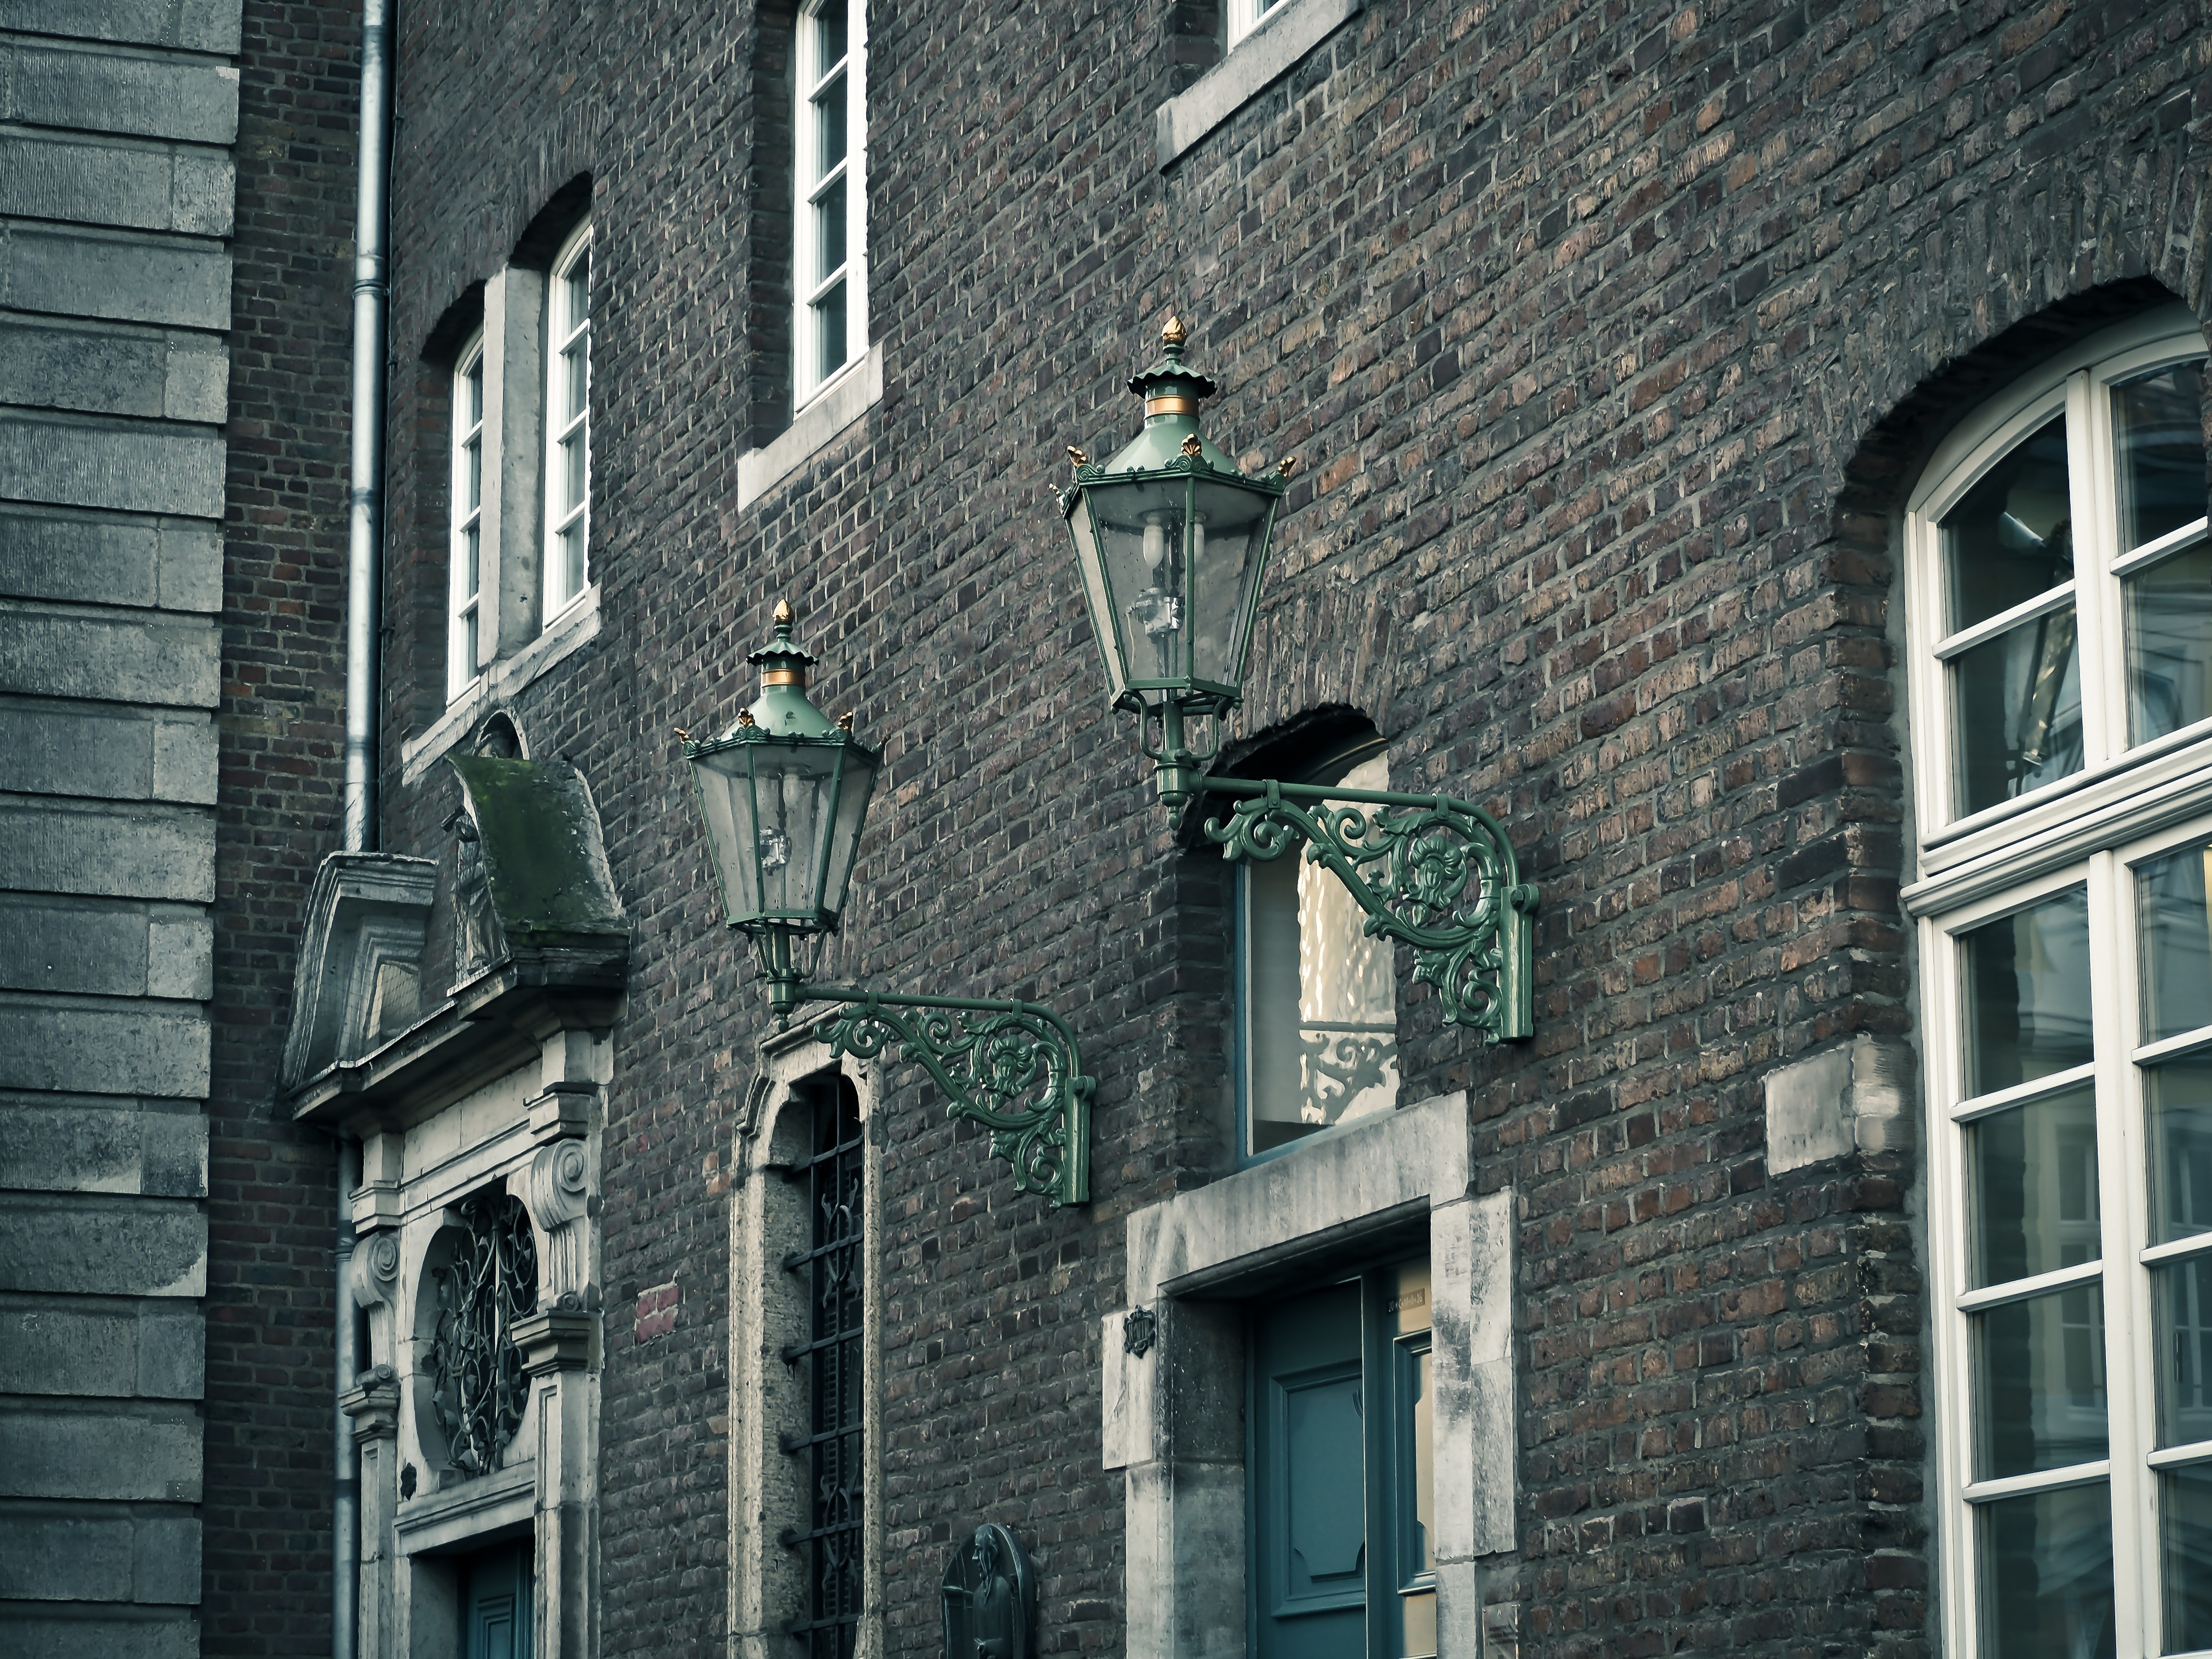
architecture, street, house, window, building, old, city, urban, wall, landmark, facade, old building, brick, old town, historically, old houses, metropolis, neighbourhood, dusseldorf, historic preservation, historic old town, view details, urban area, gaslights